Elli Smula

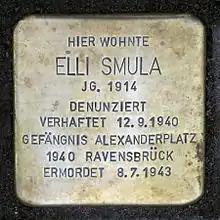
Stone commemorating Elli Smula

Elli Smula (10 October 1914 – 8 July 1943) was a German tram conductor who was arrested in September 1940. She was accused of seriously compromising the Berlin Transport Authority (BVG) by failing to report for work after going out drinking with female fellow workers. Like her colleague Margarete Rosenberg, she was detained by the Gestapo in the prison on Alexanderplatz. BVG had received complaints that some of their female employees were taking their colleagues home, encouraging them to consume alcoholic drinks and involving them in lesbian sexual relationships. The following November both women were transferred to the Ravensbrück Concentration Camp where Smula "suddenly died" on 8 July 1943.